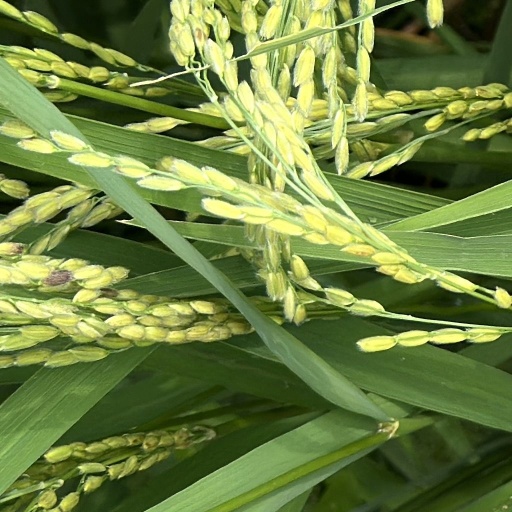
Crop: rice